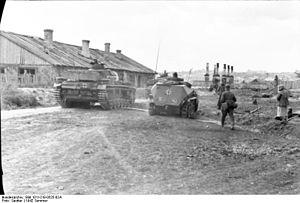
La 23ᵉ Panzerdivision était une division blindée de la Wehrmacht durant la Seconde Guerre mondiale. Elle a été créée en septembre 1941 en France.